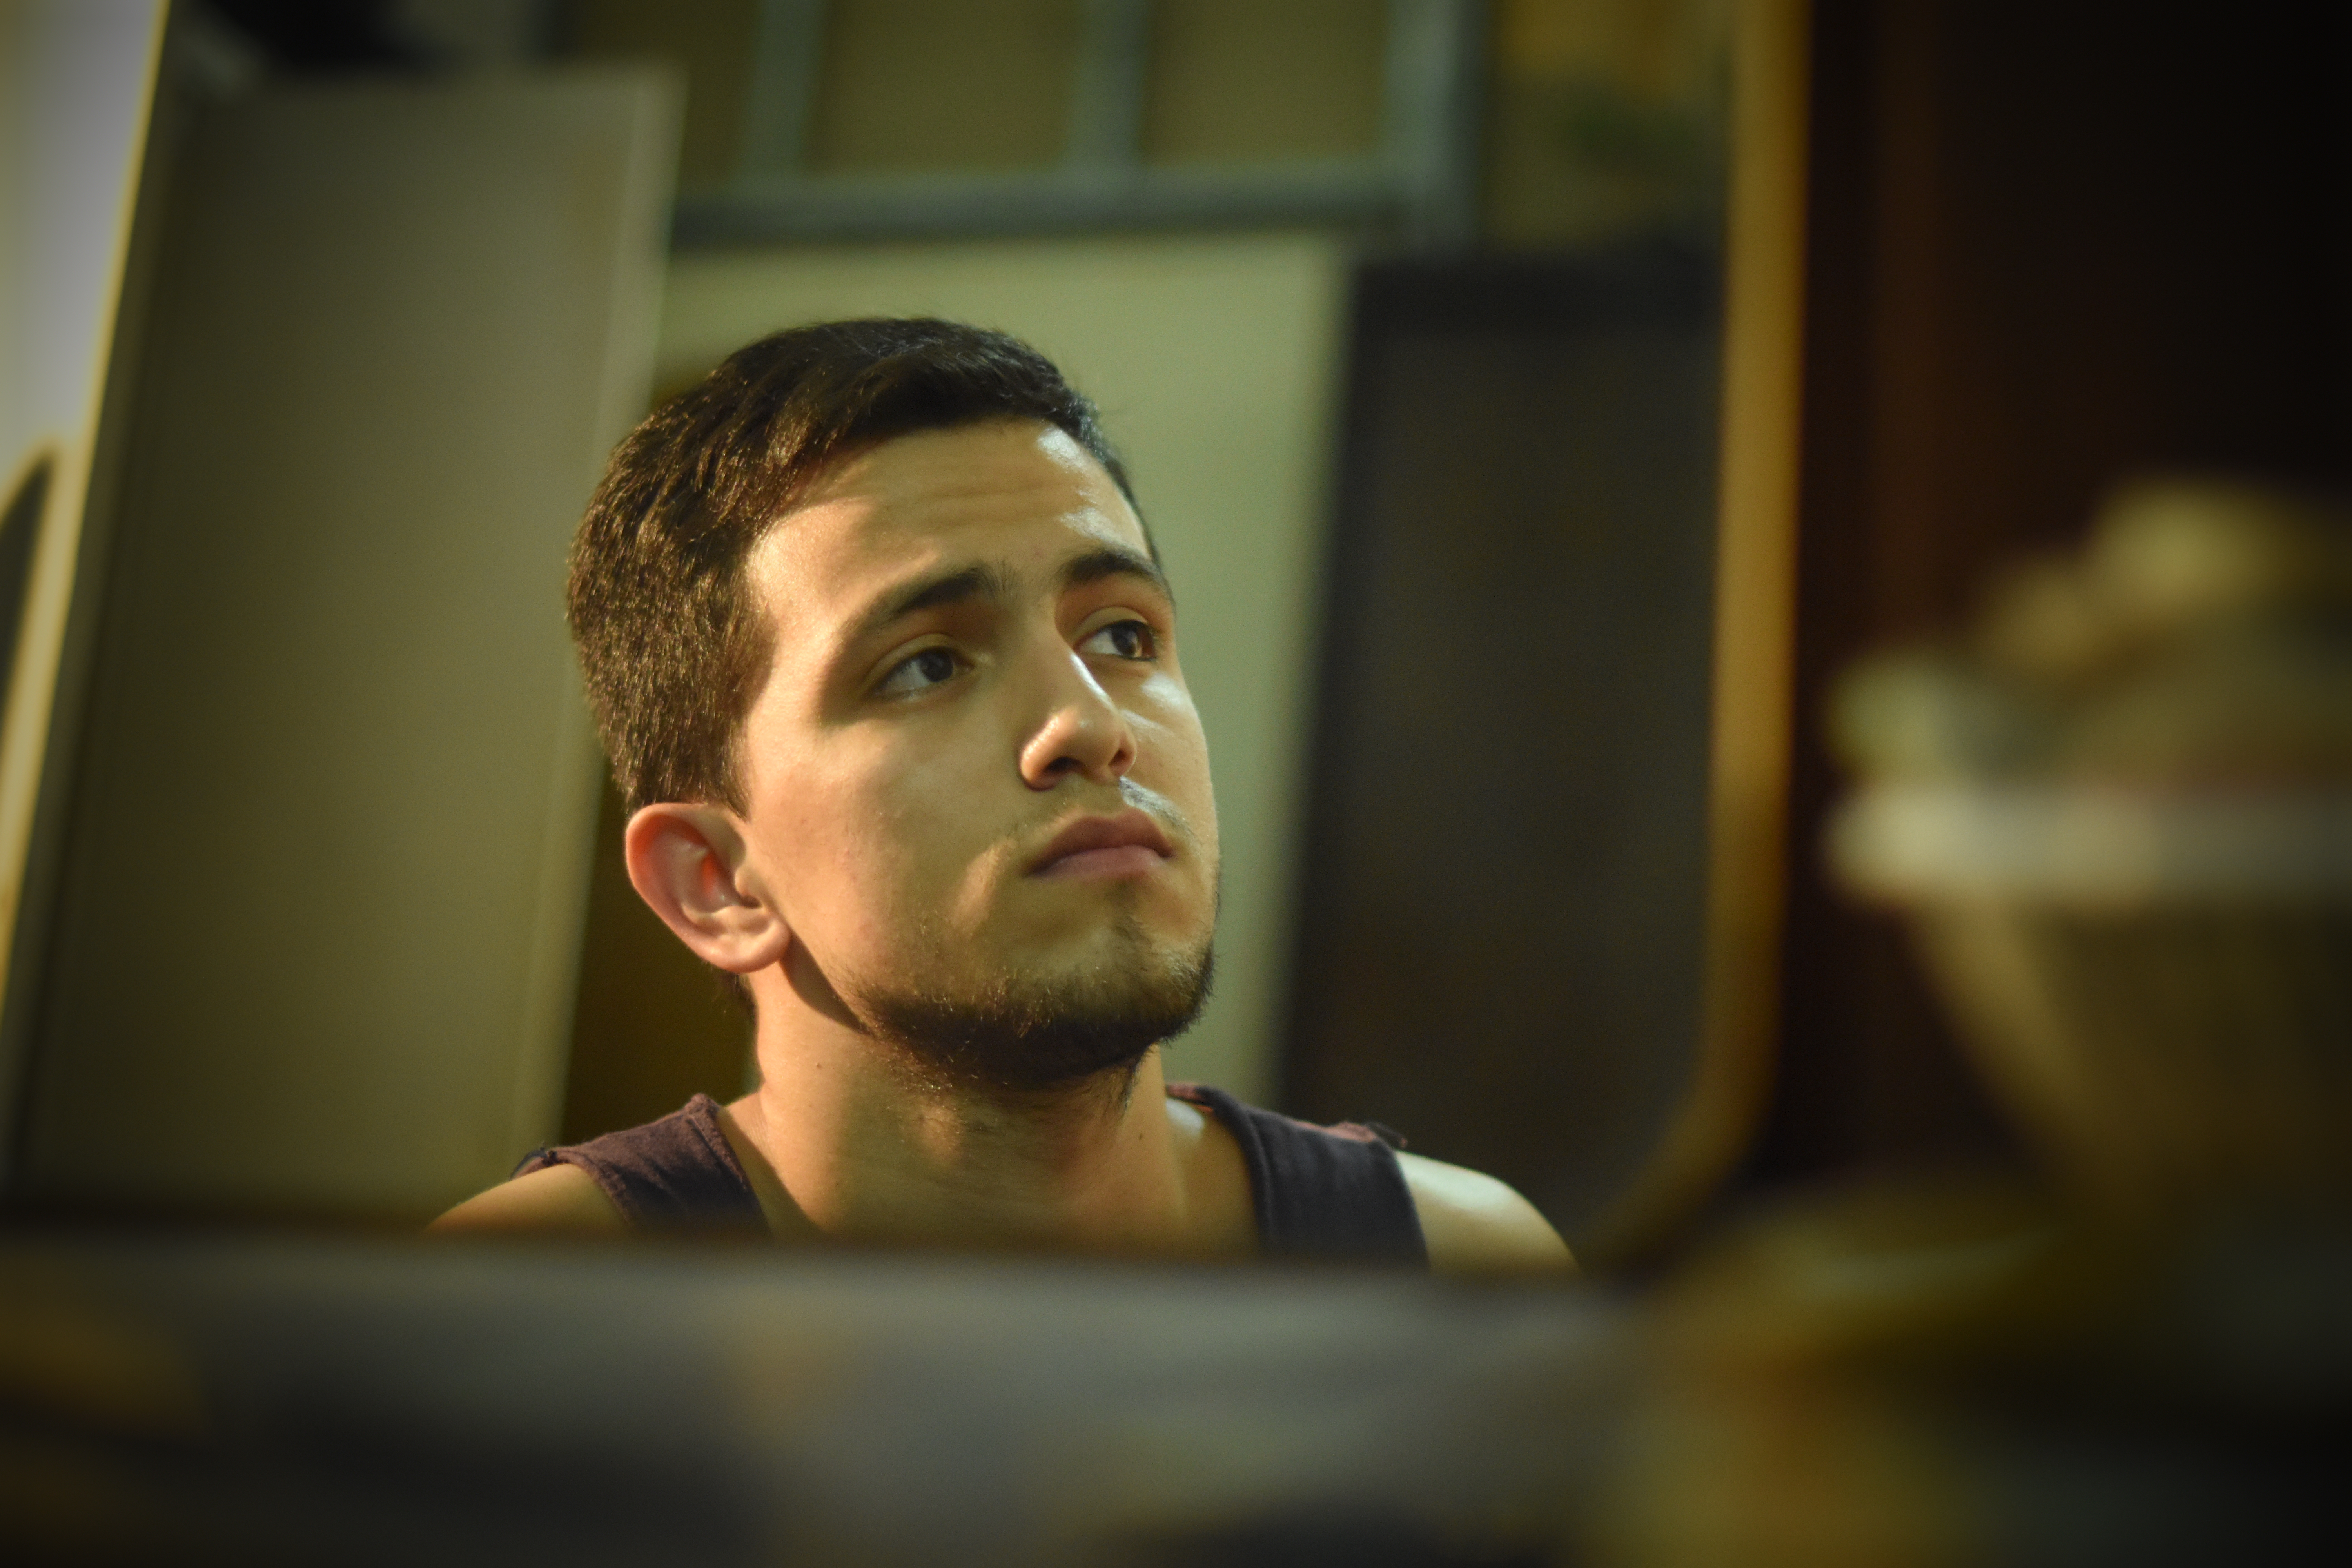
portrait, self, photography, lights, vintage, myself, person, man, chin, human, facial hair, fun